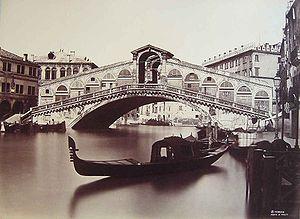
1590 : construction d'un théâtre à Sabbioneta dessiné par Vincenzo Scamozzi. Les travaux avaient commencé en 1588.